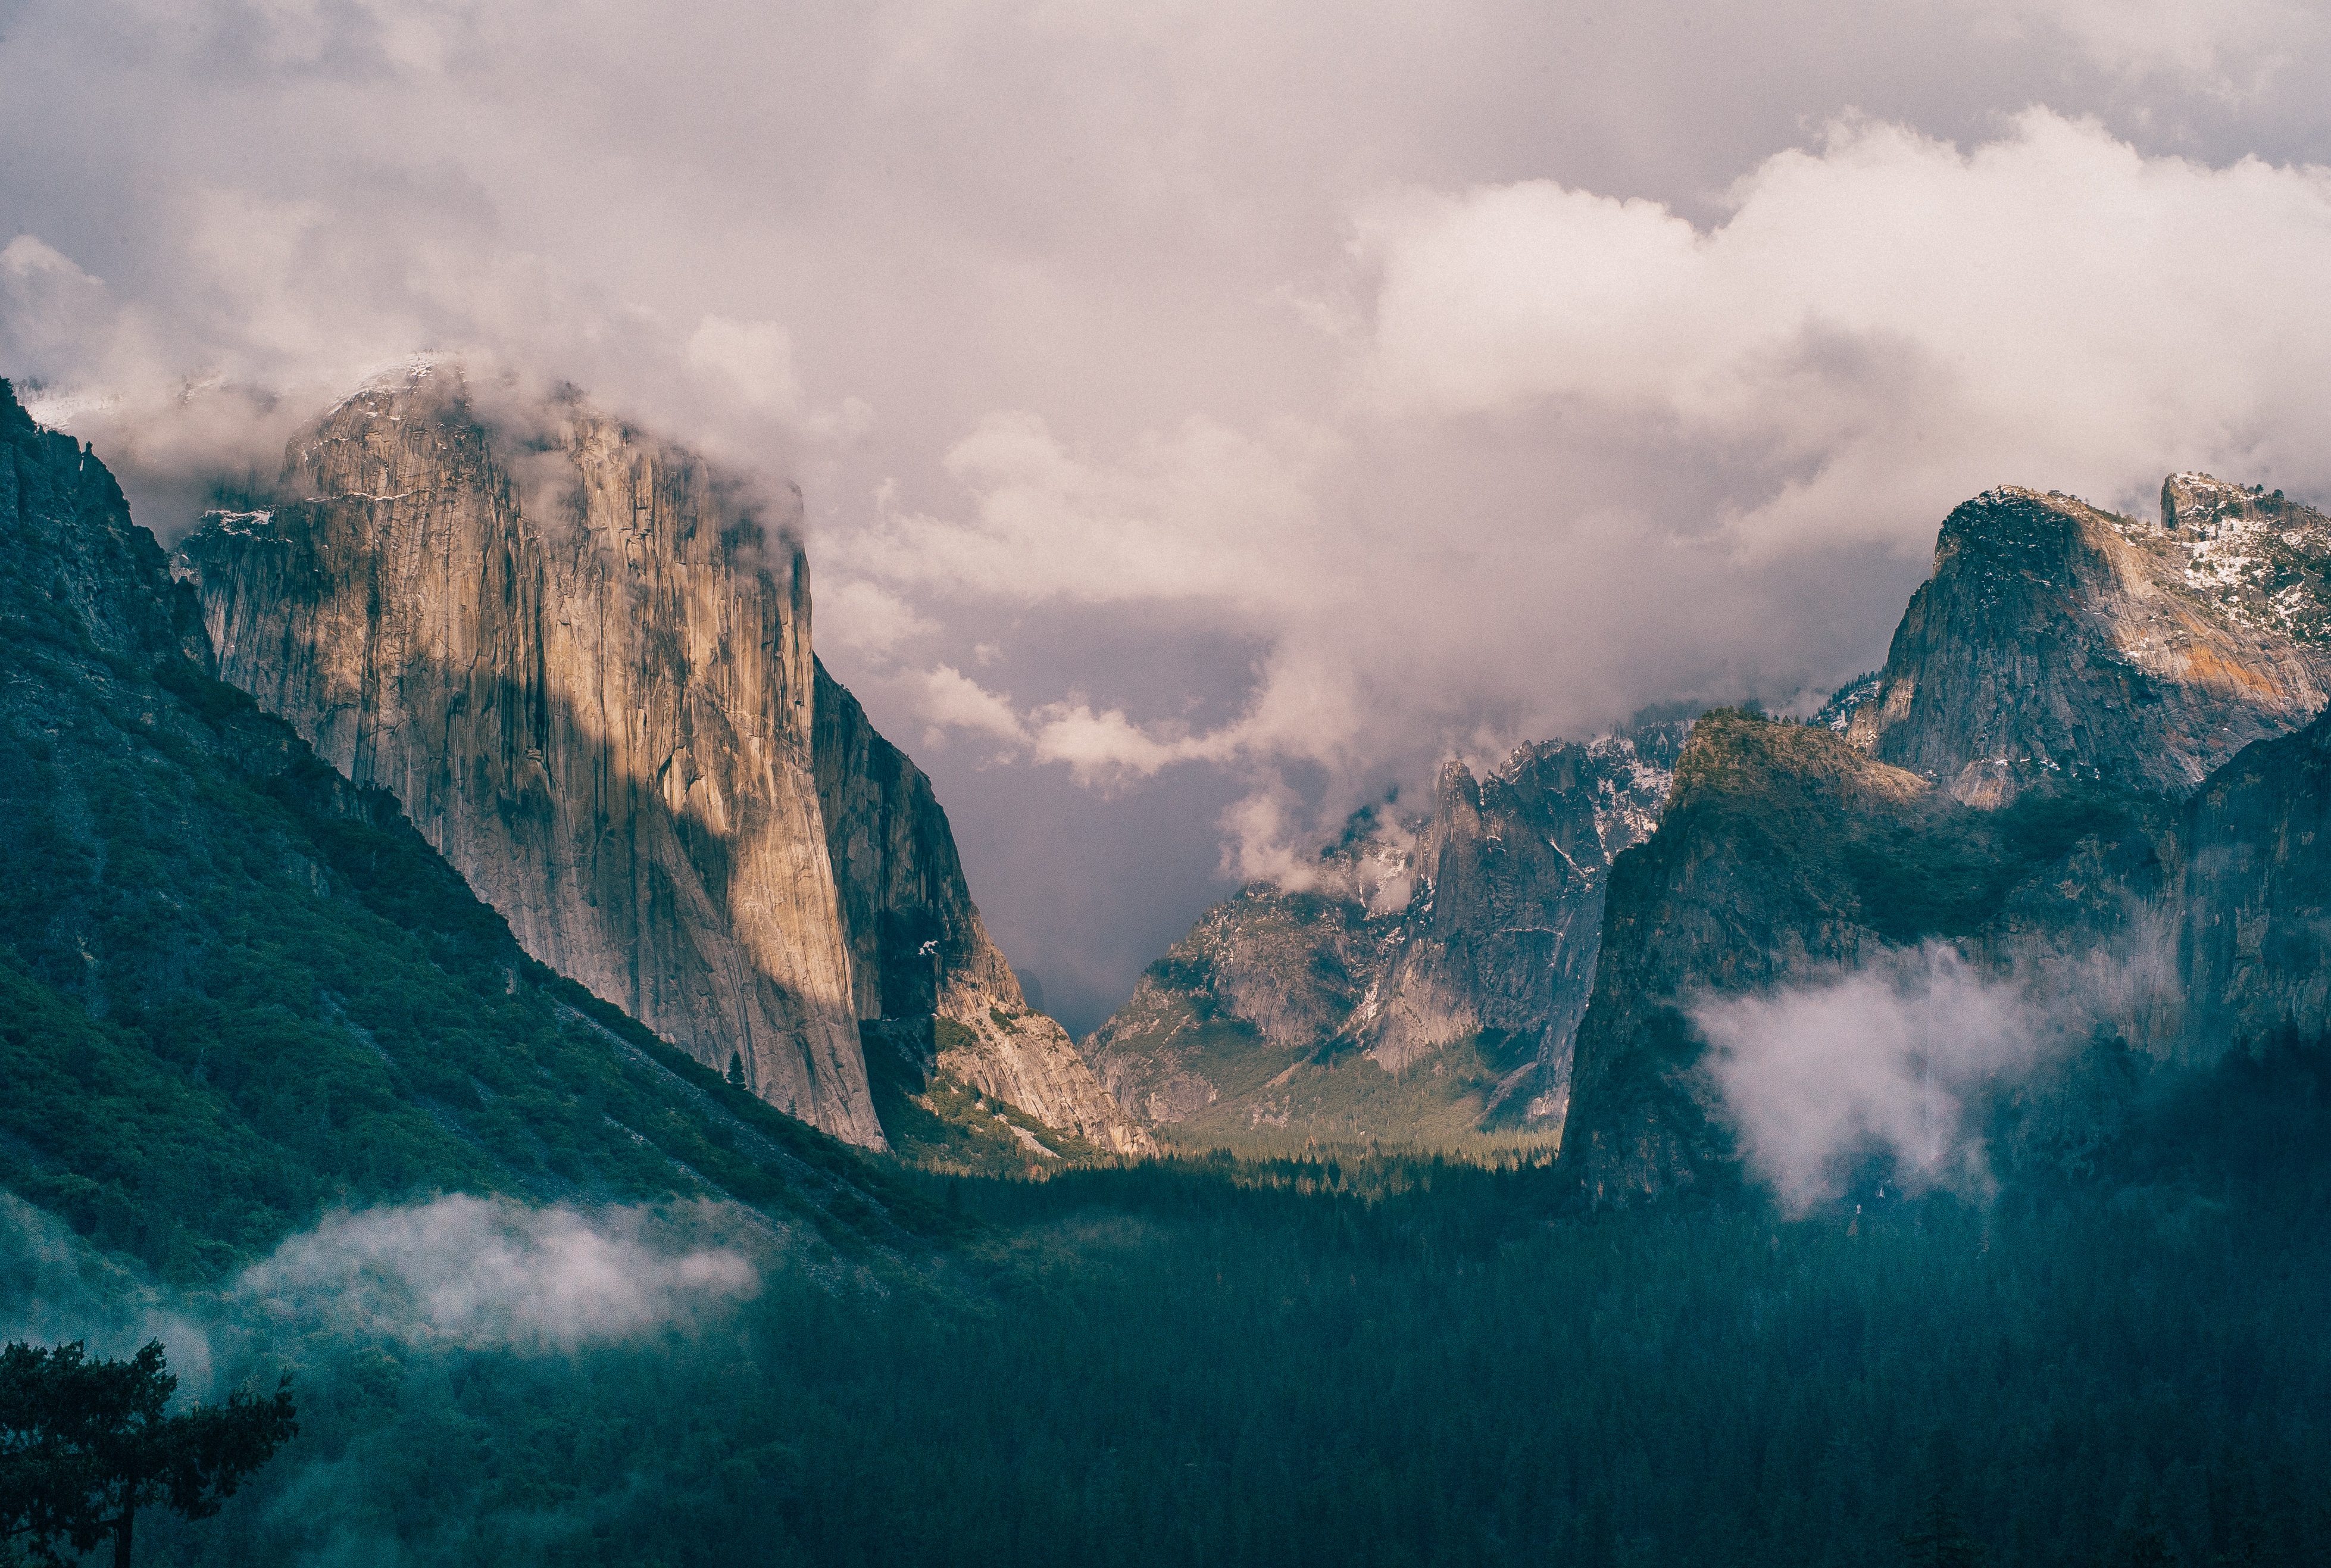
landscape, tree, nature, forest, outdoor, rock, mountain, cloud, sky, hiking, hill, adventure, valley, mountain range, summer, yosemite, scenic, hike, natural, park, usa, landmark, fjord, california, national, alps, landform, el capitan, geographical feature, atmospheric phenomenon, mountainous landforms